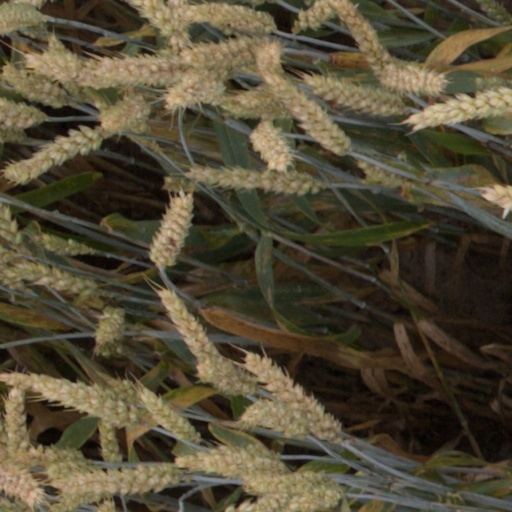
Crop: wheat